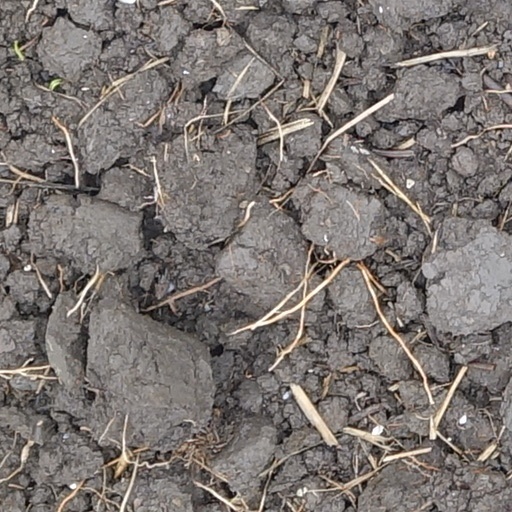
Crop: wheat